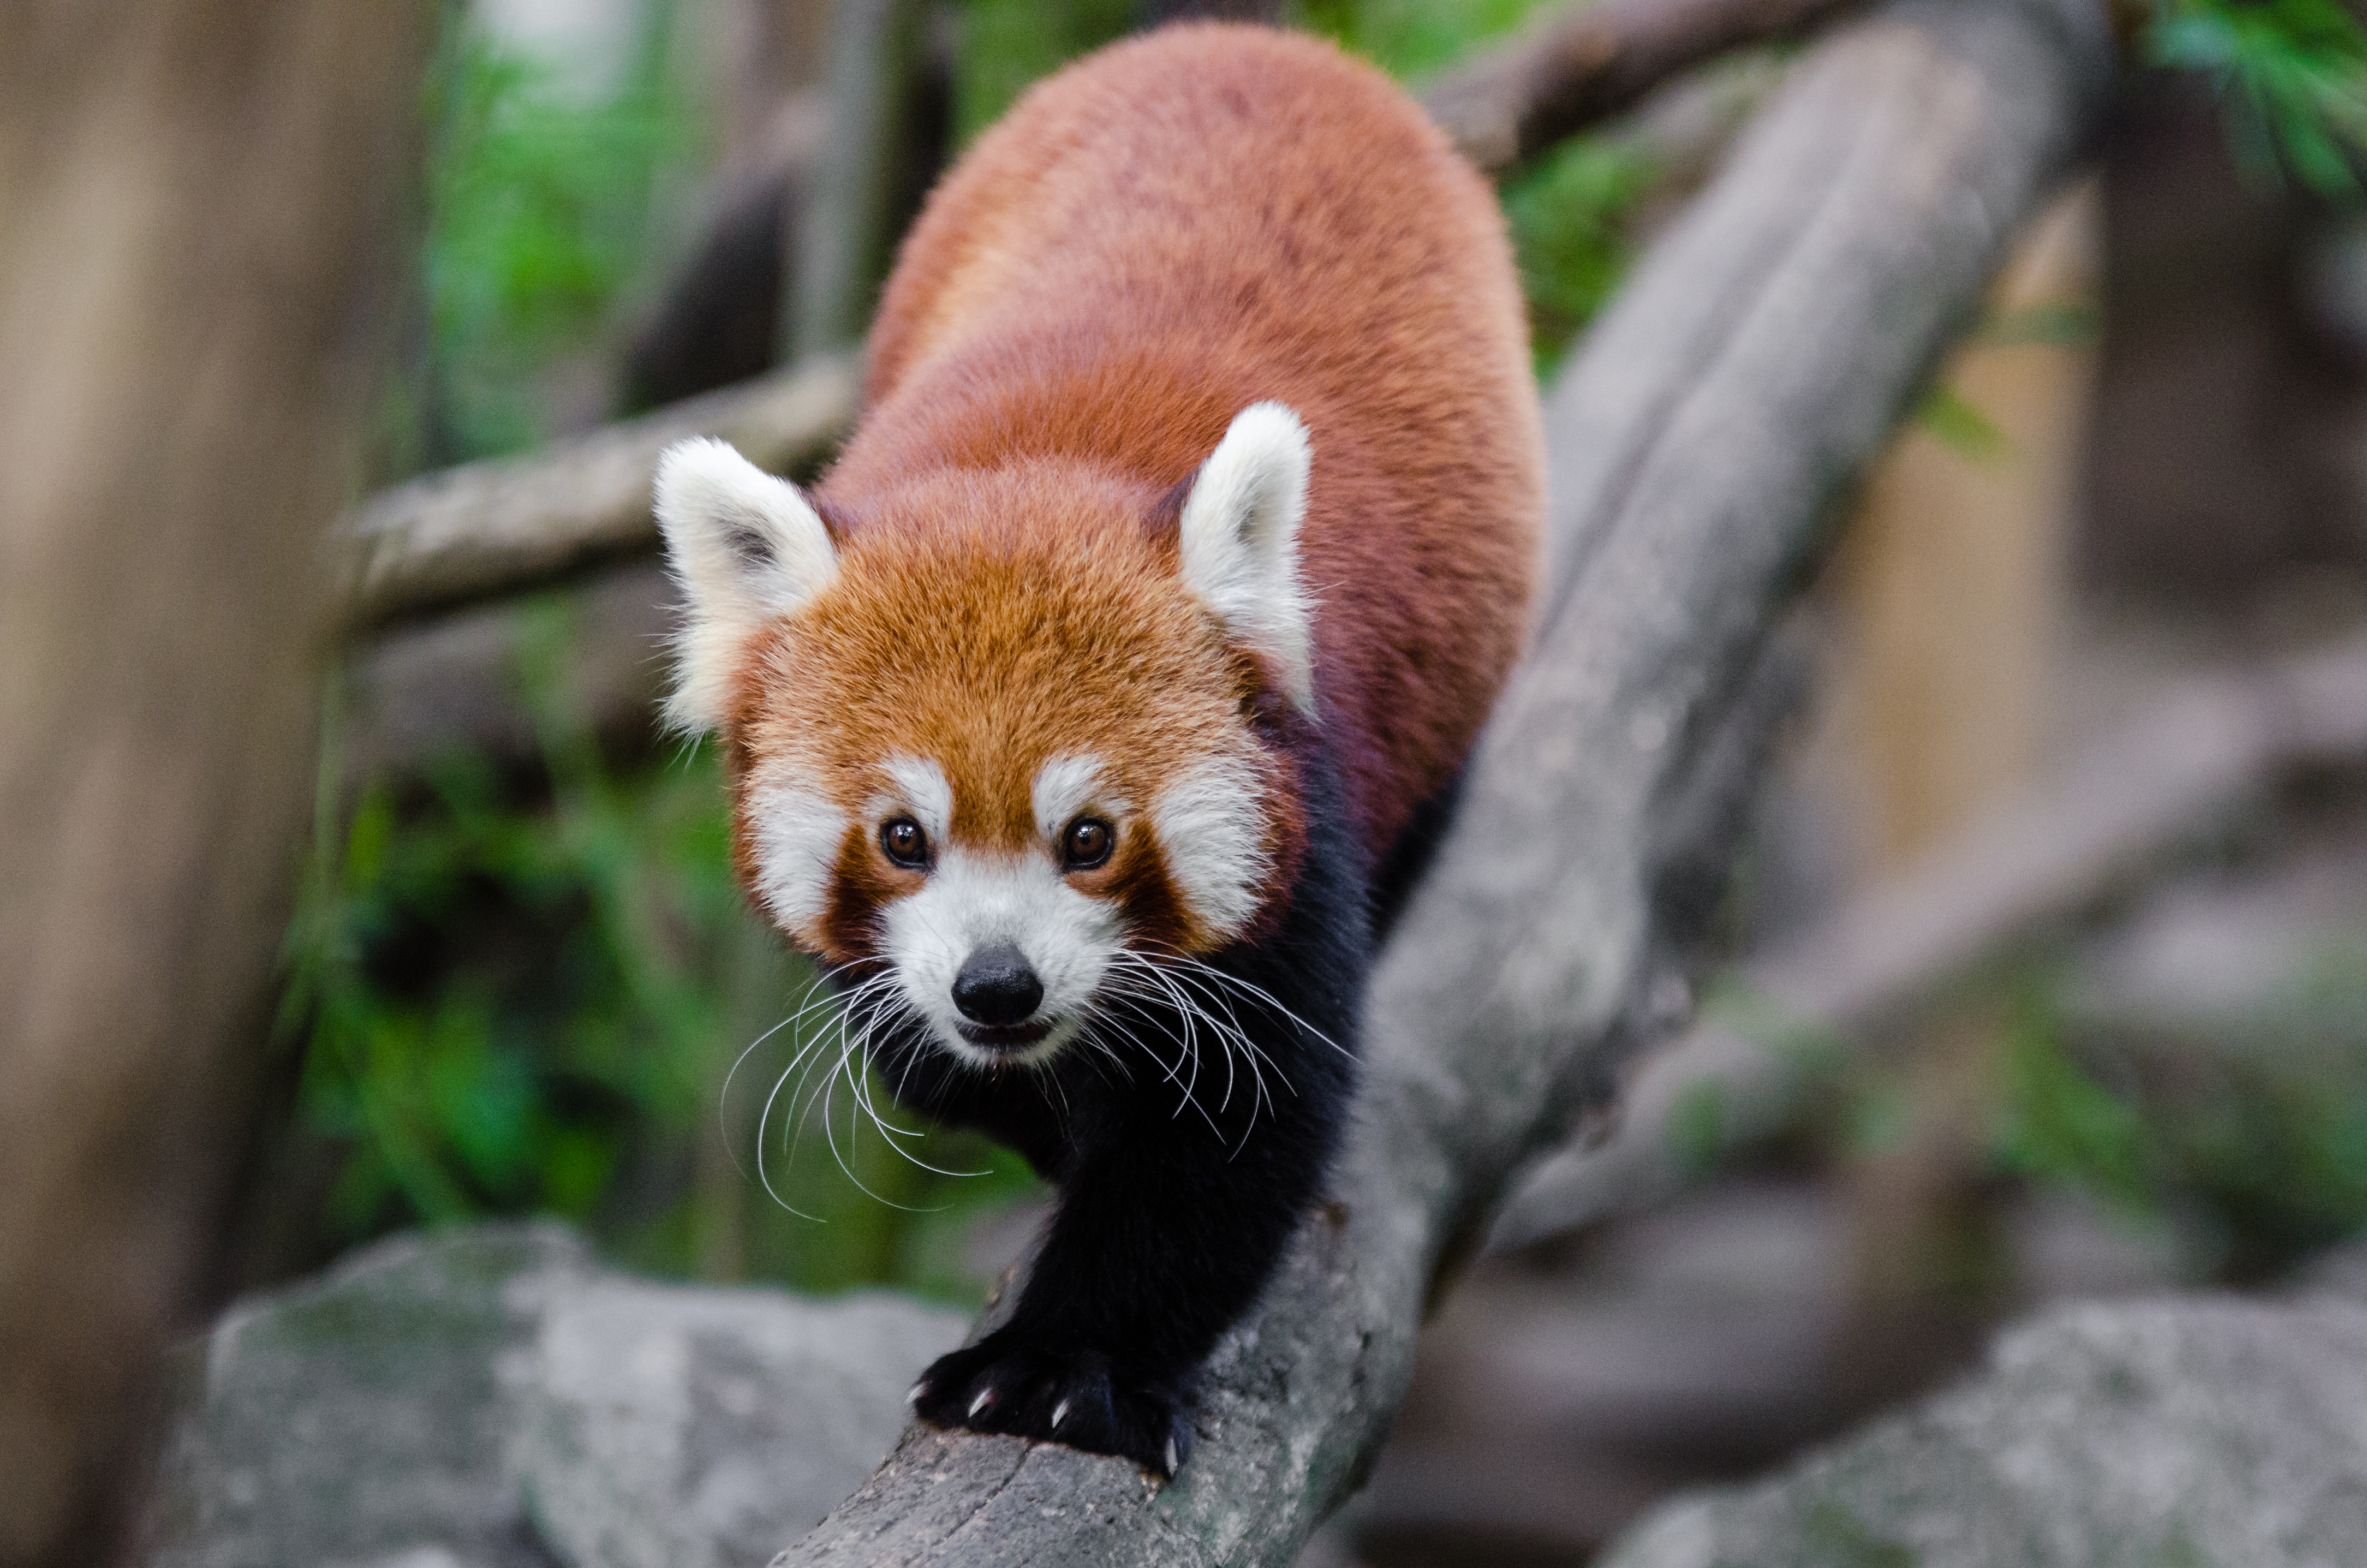
tree, nature, bokeh, blur, field, vintage, sweet, feet, animal, cute, female, wildlife, zoo, fur, orange, young, spring, green, high, red, foot, mammal, nikon, fauna, red panda, panda, 2015, face, nose, paw, tail, animals, ears, endangered, vertebrate, germany, deutschland, frhling, natur, paws, tier, depth, iso, ss, depthoffield, fell, grn, gesicht, baum, adorable, bamboo, d7000, roter, kleiner, niedlich, sues, suess, species, bedrohte, tierart, tierpark, weiblich, jungtier, jung, ohren, schwanz, nase, bedroht, ailurus, fulgens, mozilla, firefox, wochenende, weekend, giant panda